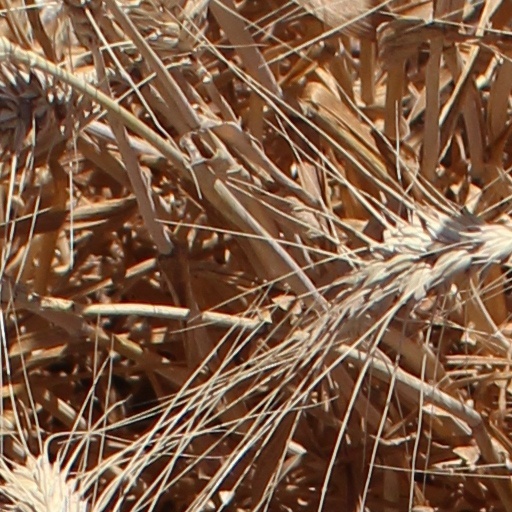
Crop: wheat